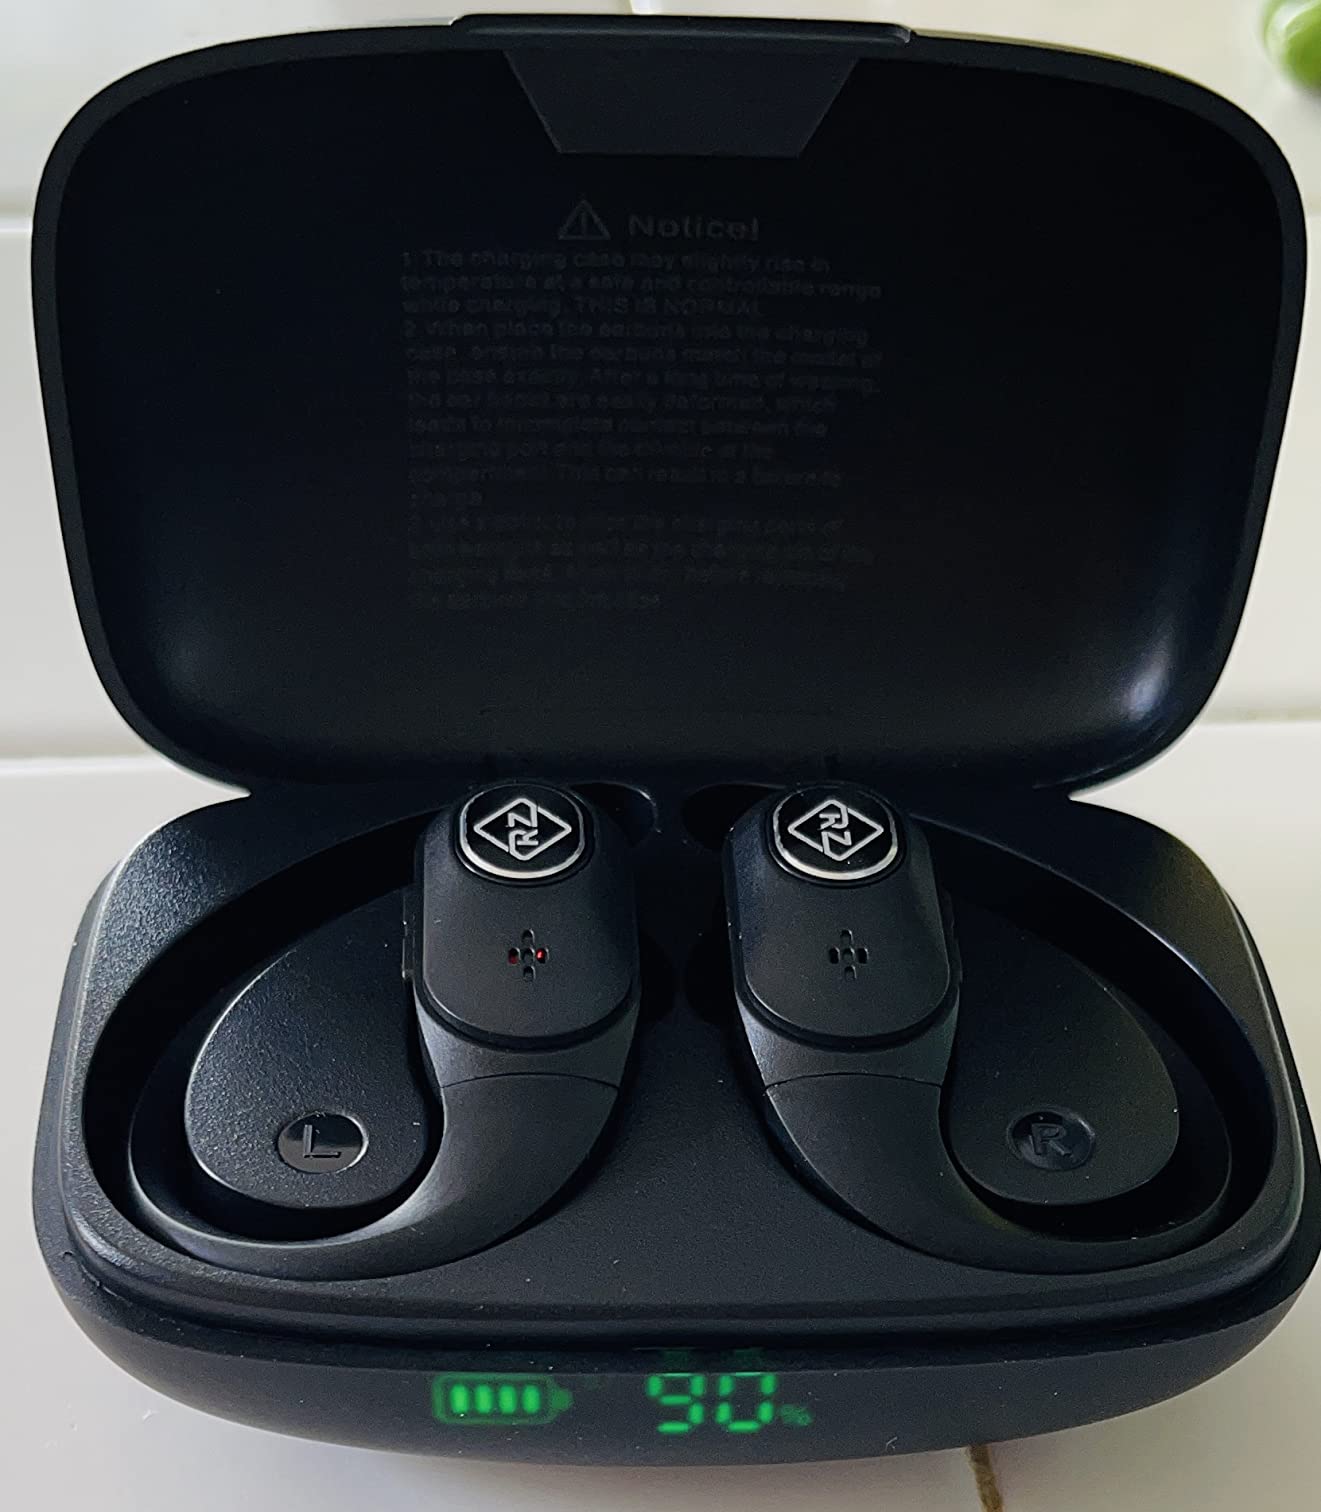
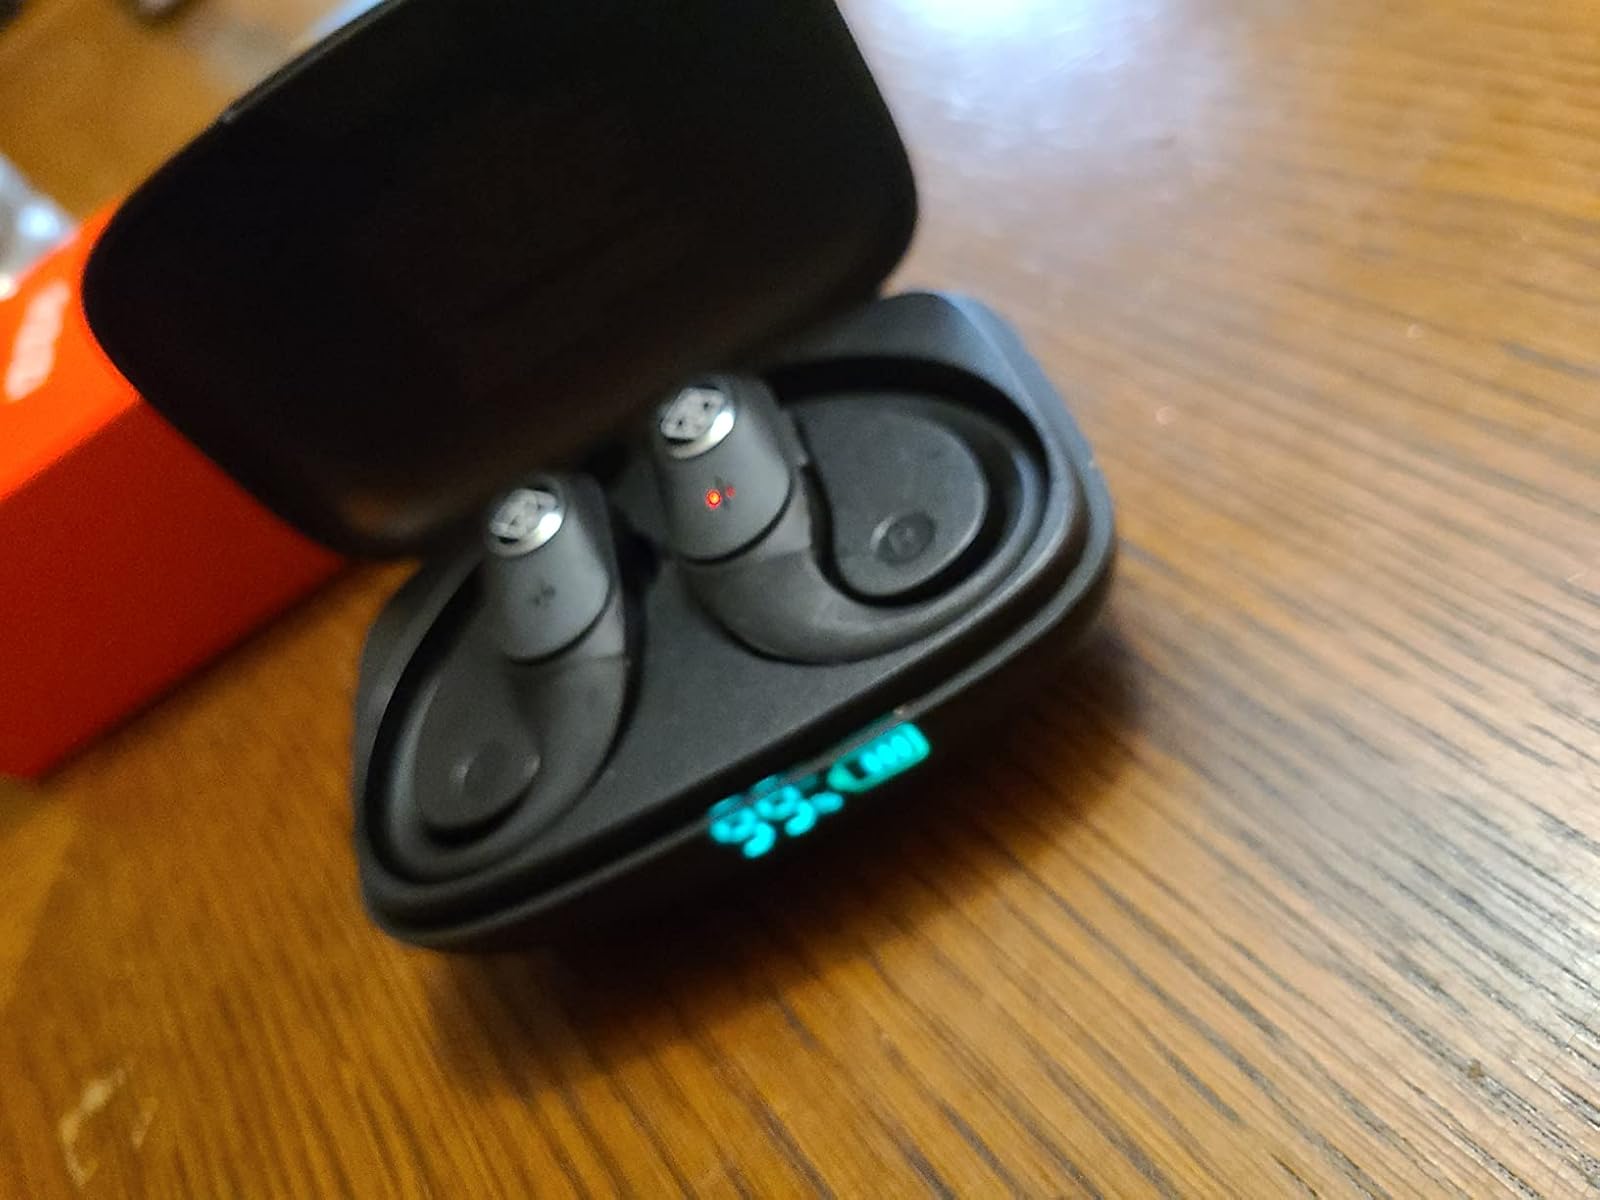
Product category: earbuds
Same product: yes